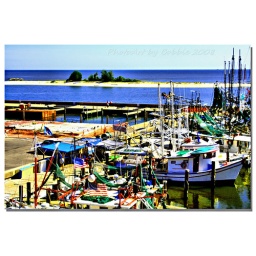
Bright sunny day with viewing the colorful boats in Biloxi, Mississippi. Happy Sunday to you!